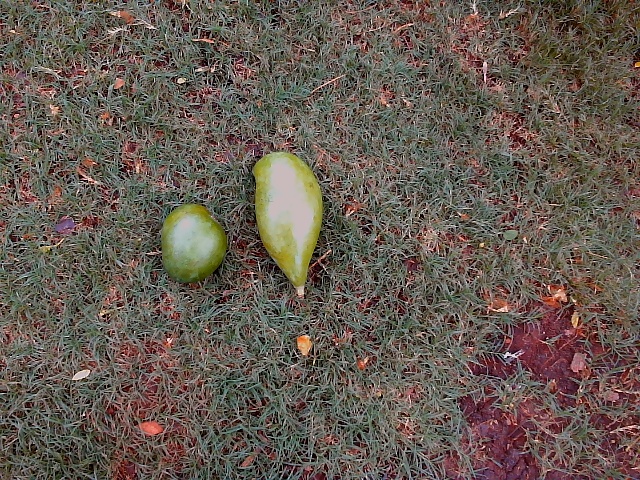
Label: Raw_Mango